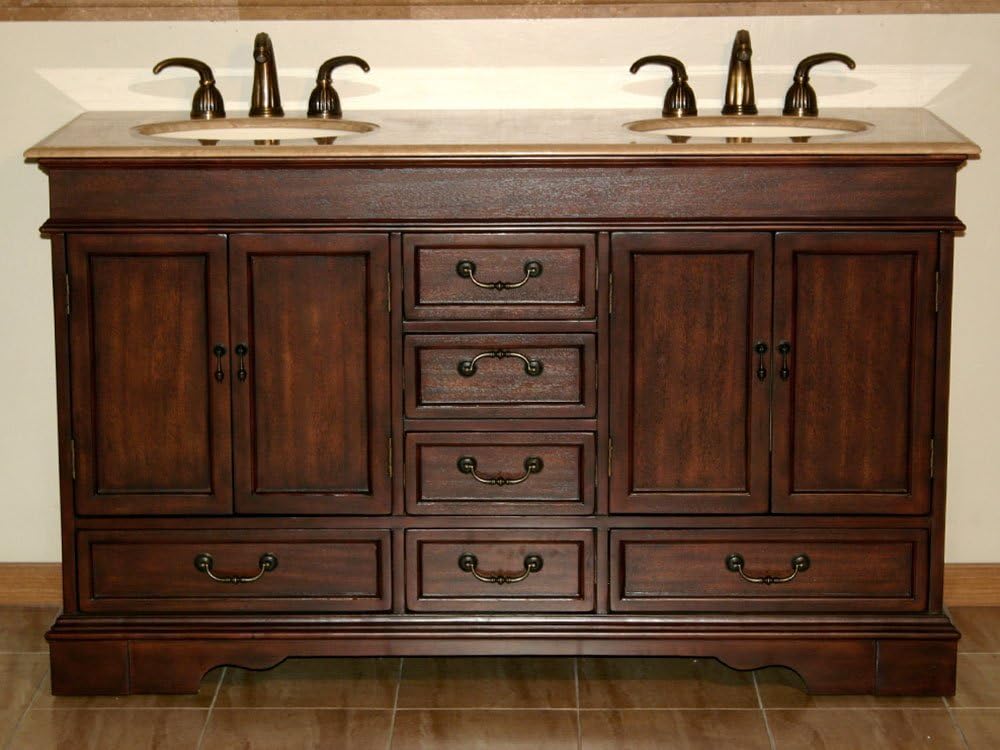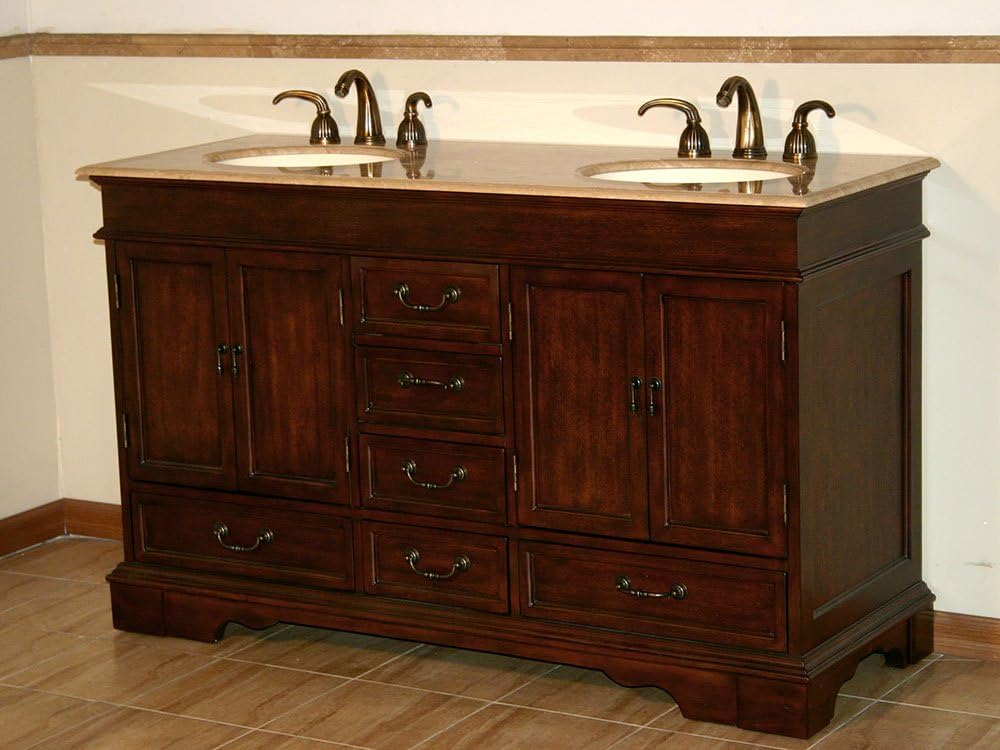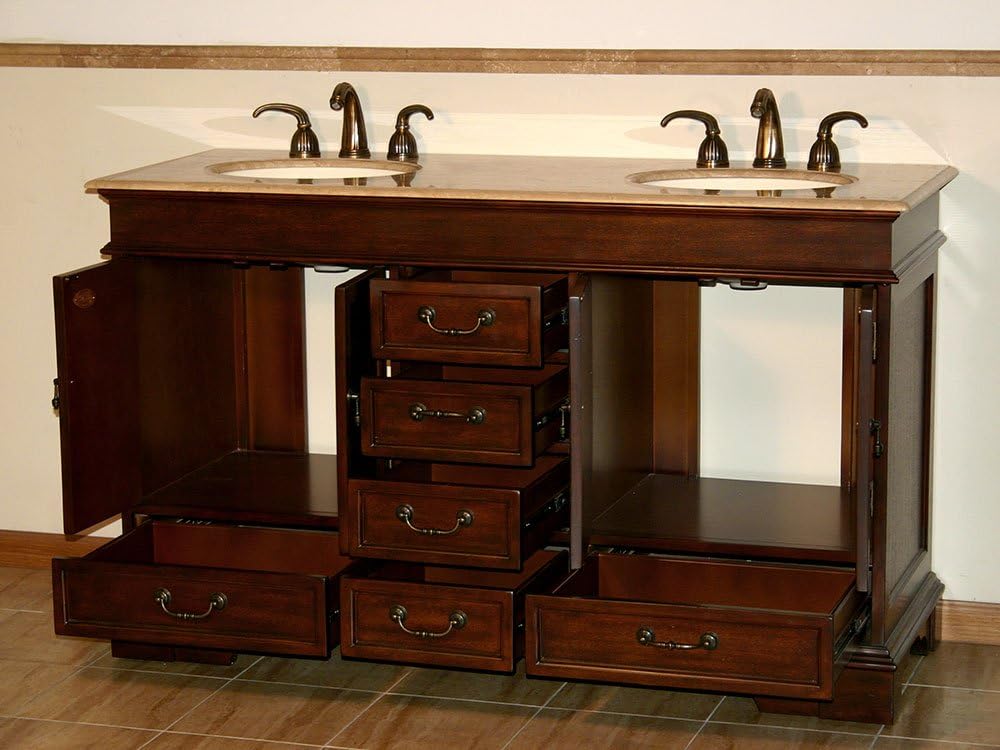
Silkroad Exclusive HYP-0715-T-UIC-60 Travertine Stone Double Sink Bathroom Vanity with Furniture Bath Cabinet, 60", Medium Wood
Category: Amazon Home
Bring uniqueness to any room with this delightful double sink vanity. Both classic and clean, this sturdy double sink vanity features our rich Red Chestnut wood finish, flat panels, Antique Brass handles and our all natural solid Travertine Stone Counter top with a breathtaking natural stone veining formed long ago by immense pressures deep within the Earth. Vintage, stylish and elegant will all describe your bathroom with this beautiful traditional vanity installed.
Features: Traditional Bathroom Vanity Double Sink Cabinet with Red Chestnut Finish | Item comes with Travertine Stone Top and Ivory Ceramic Sink | Material: Natural Stone Top, Solid Wood Structure & CARB Ph2 Certified Panels | Overall Dimensions: 60"w X 22"d X 36"h (+/- 0.5") | Item Comes Fully Assembled and Pre-drilled for 8" Widespread Faucet - Faucet NOT included